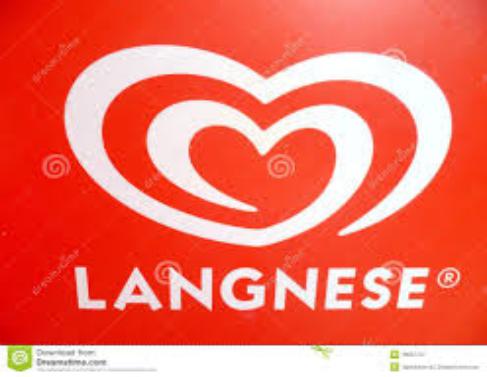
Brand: Good Humor
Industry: Food